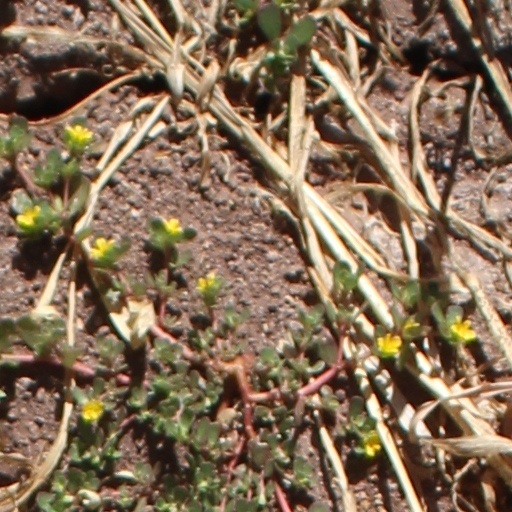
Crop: wheat